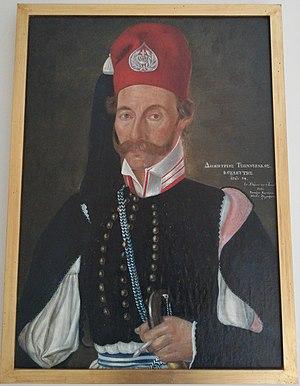
Sotiris Kartessios (1820 - deuxième moitié du XIXe siècle), huile sur toile de DimitriosTsigourakos, 1846.